British post offices in China

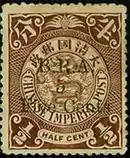
Chinese postage stamp overprinted by the British Railway Administration, 1901

On 20 April 1901 Chinese c stamps were overprinted B.R.A. / 5 / Five Cents for use by the British Railway Administration in the North China Railway. The stamp was in use for only 30 days and it was used for the collection of the 5c late letter fee. The late fee was abolished on 20 May 1901 and the stamp withdrawn. These stamps exist both with black overprinted characters and green overprinted characters.